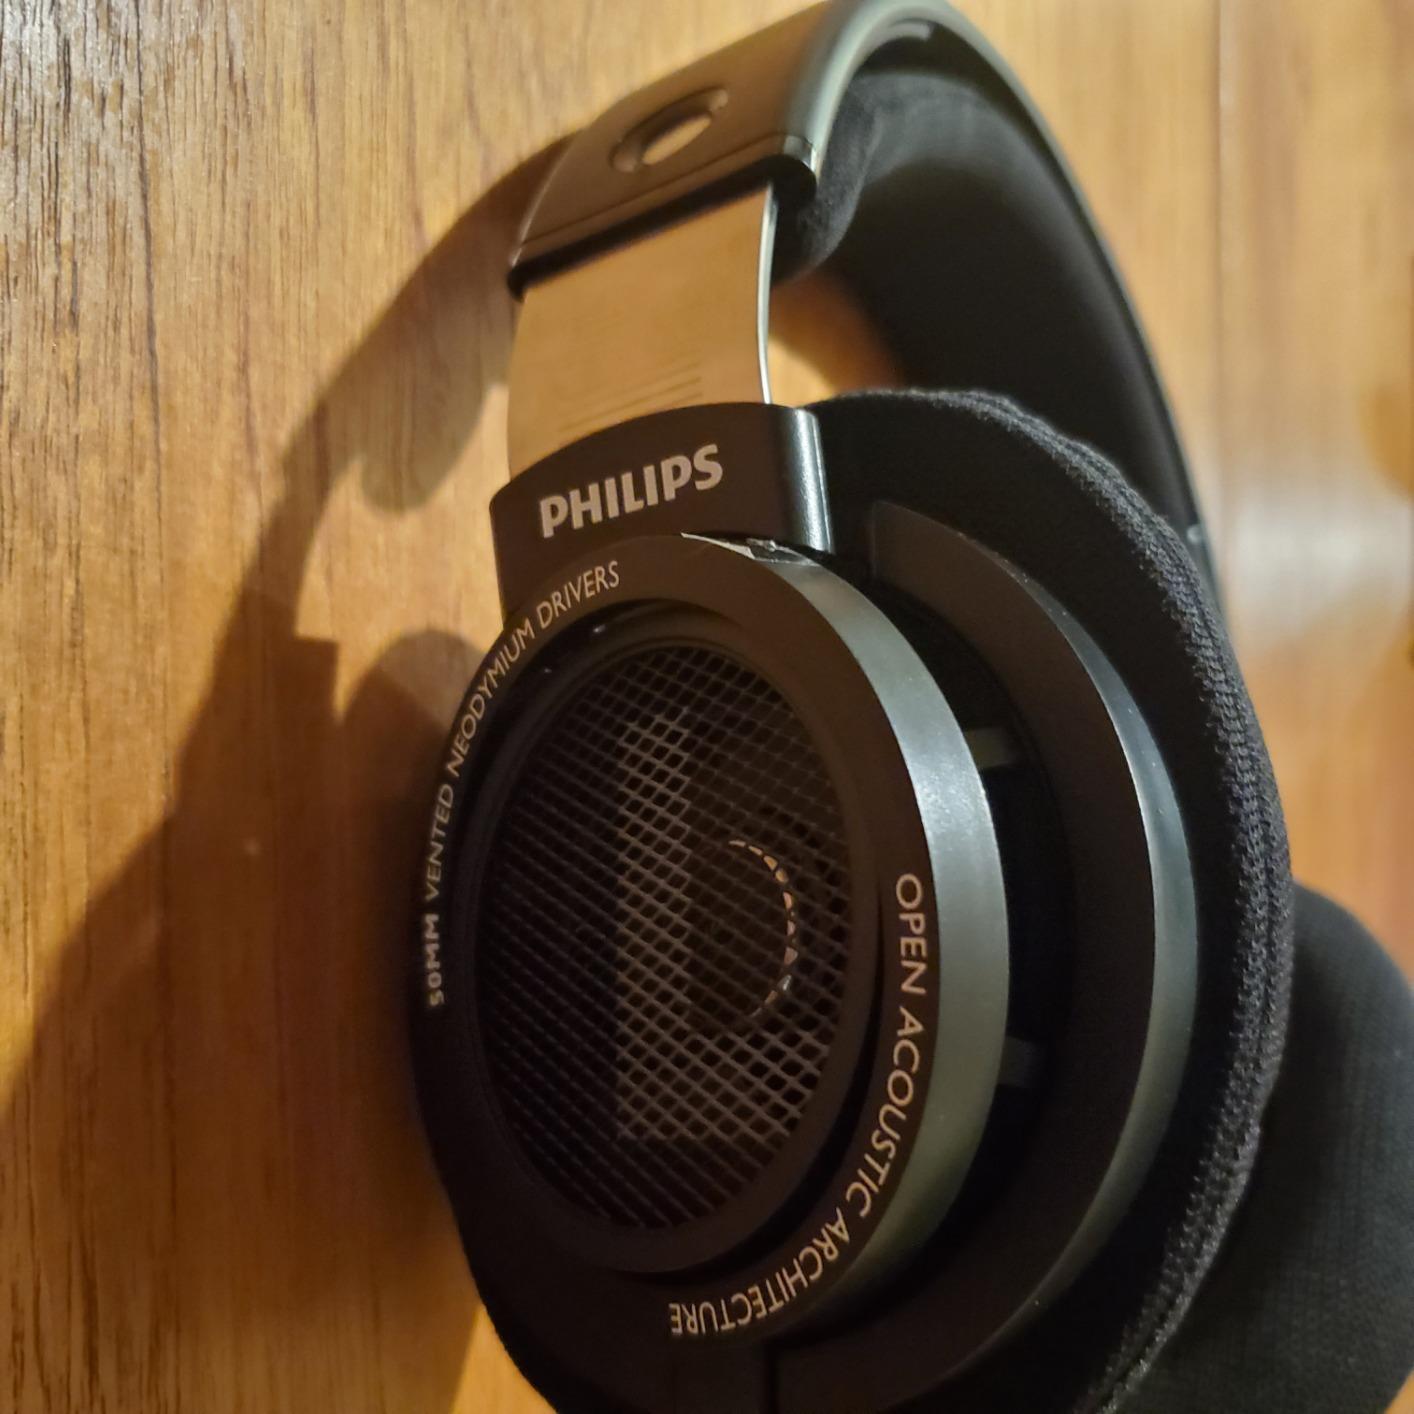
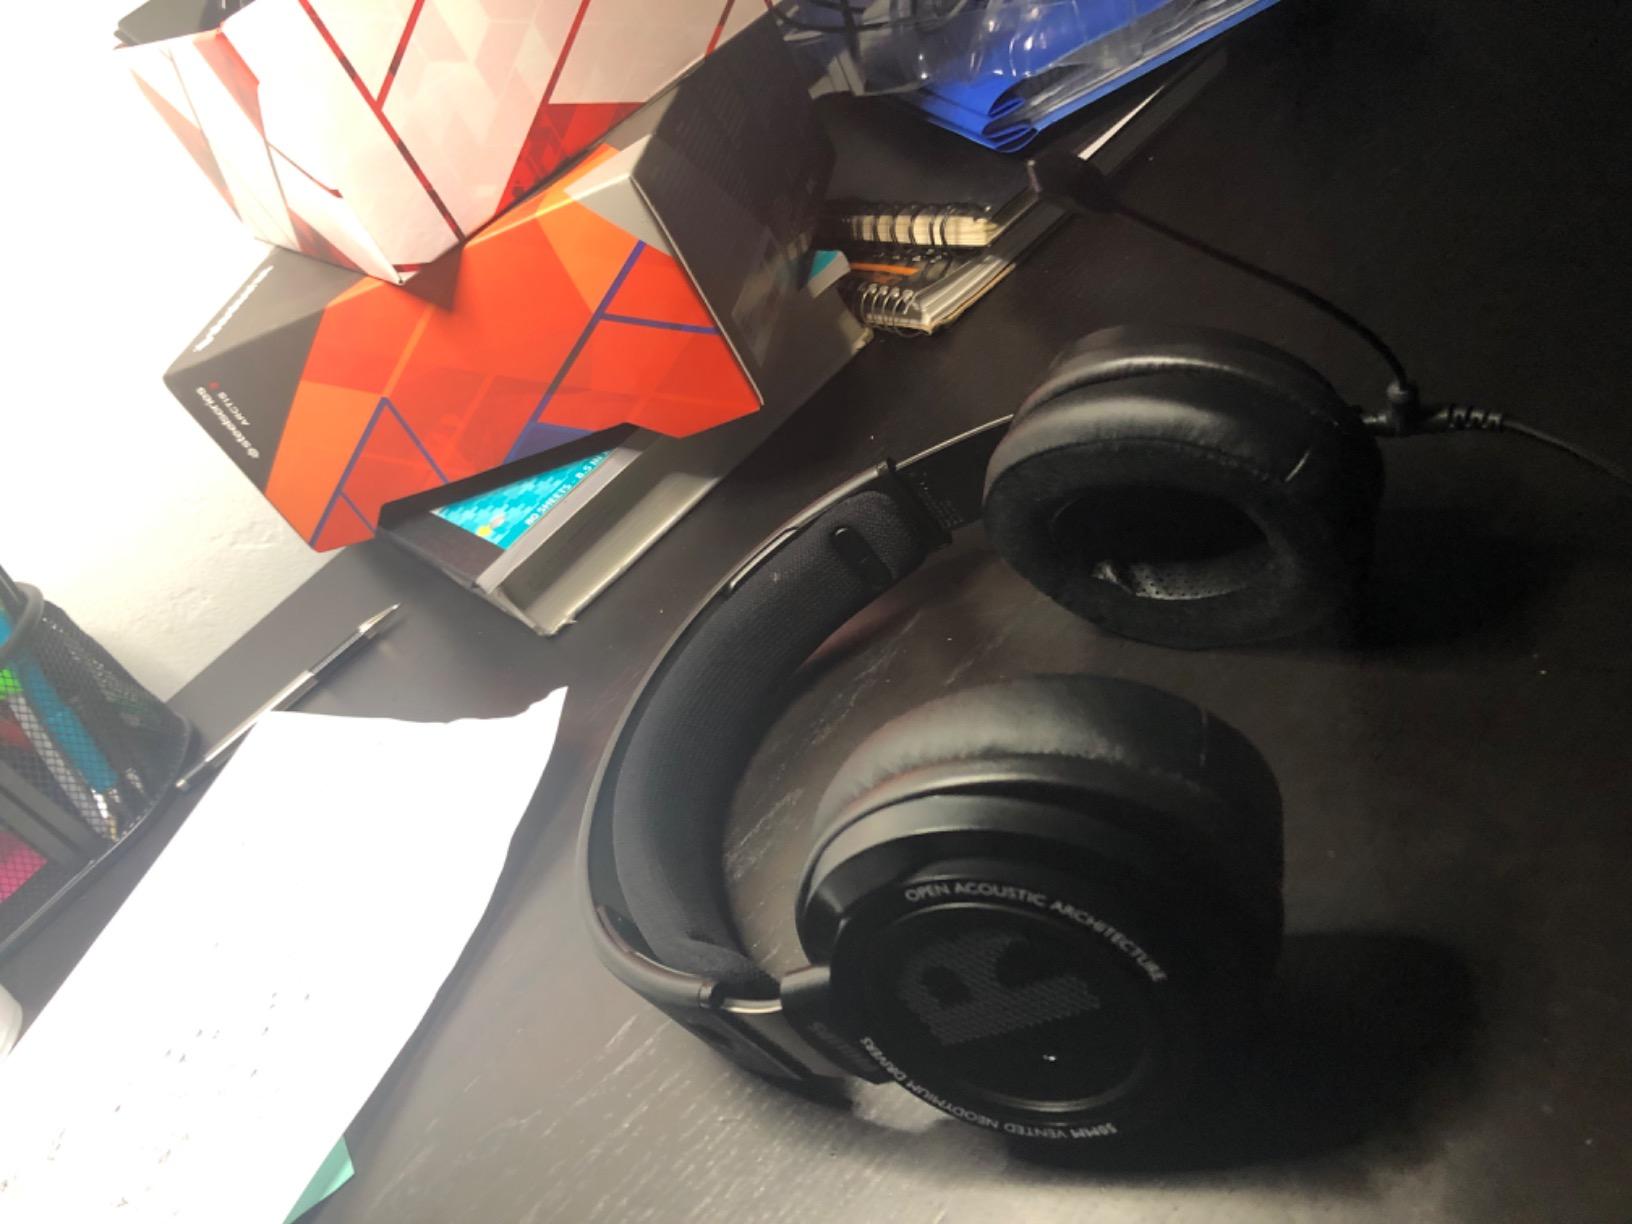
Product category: headphones
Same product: yes